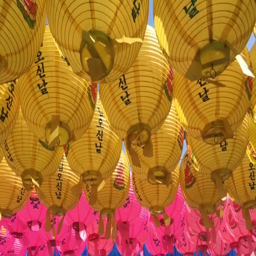
paper lanterns with desires in the wind